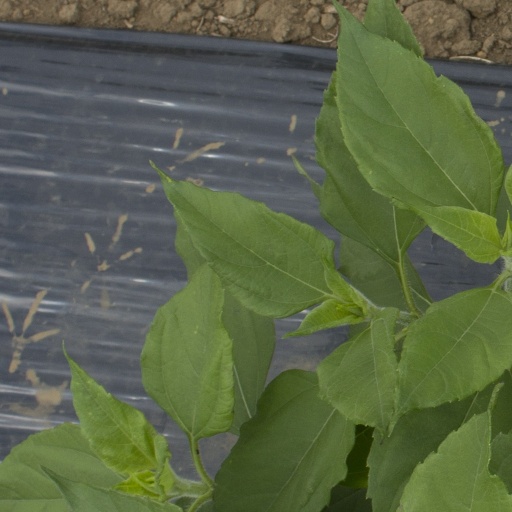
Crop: Jerusalem artichoke